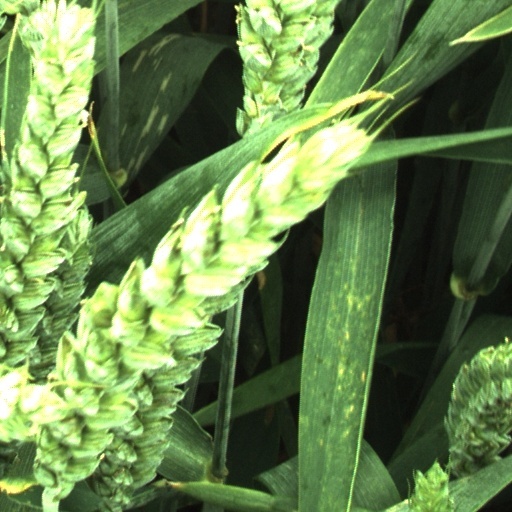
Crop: wheat